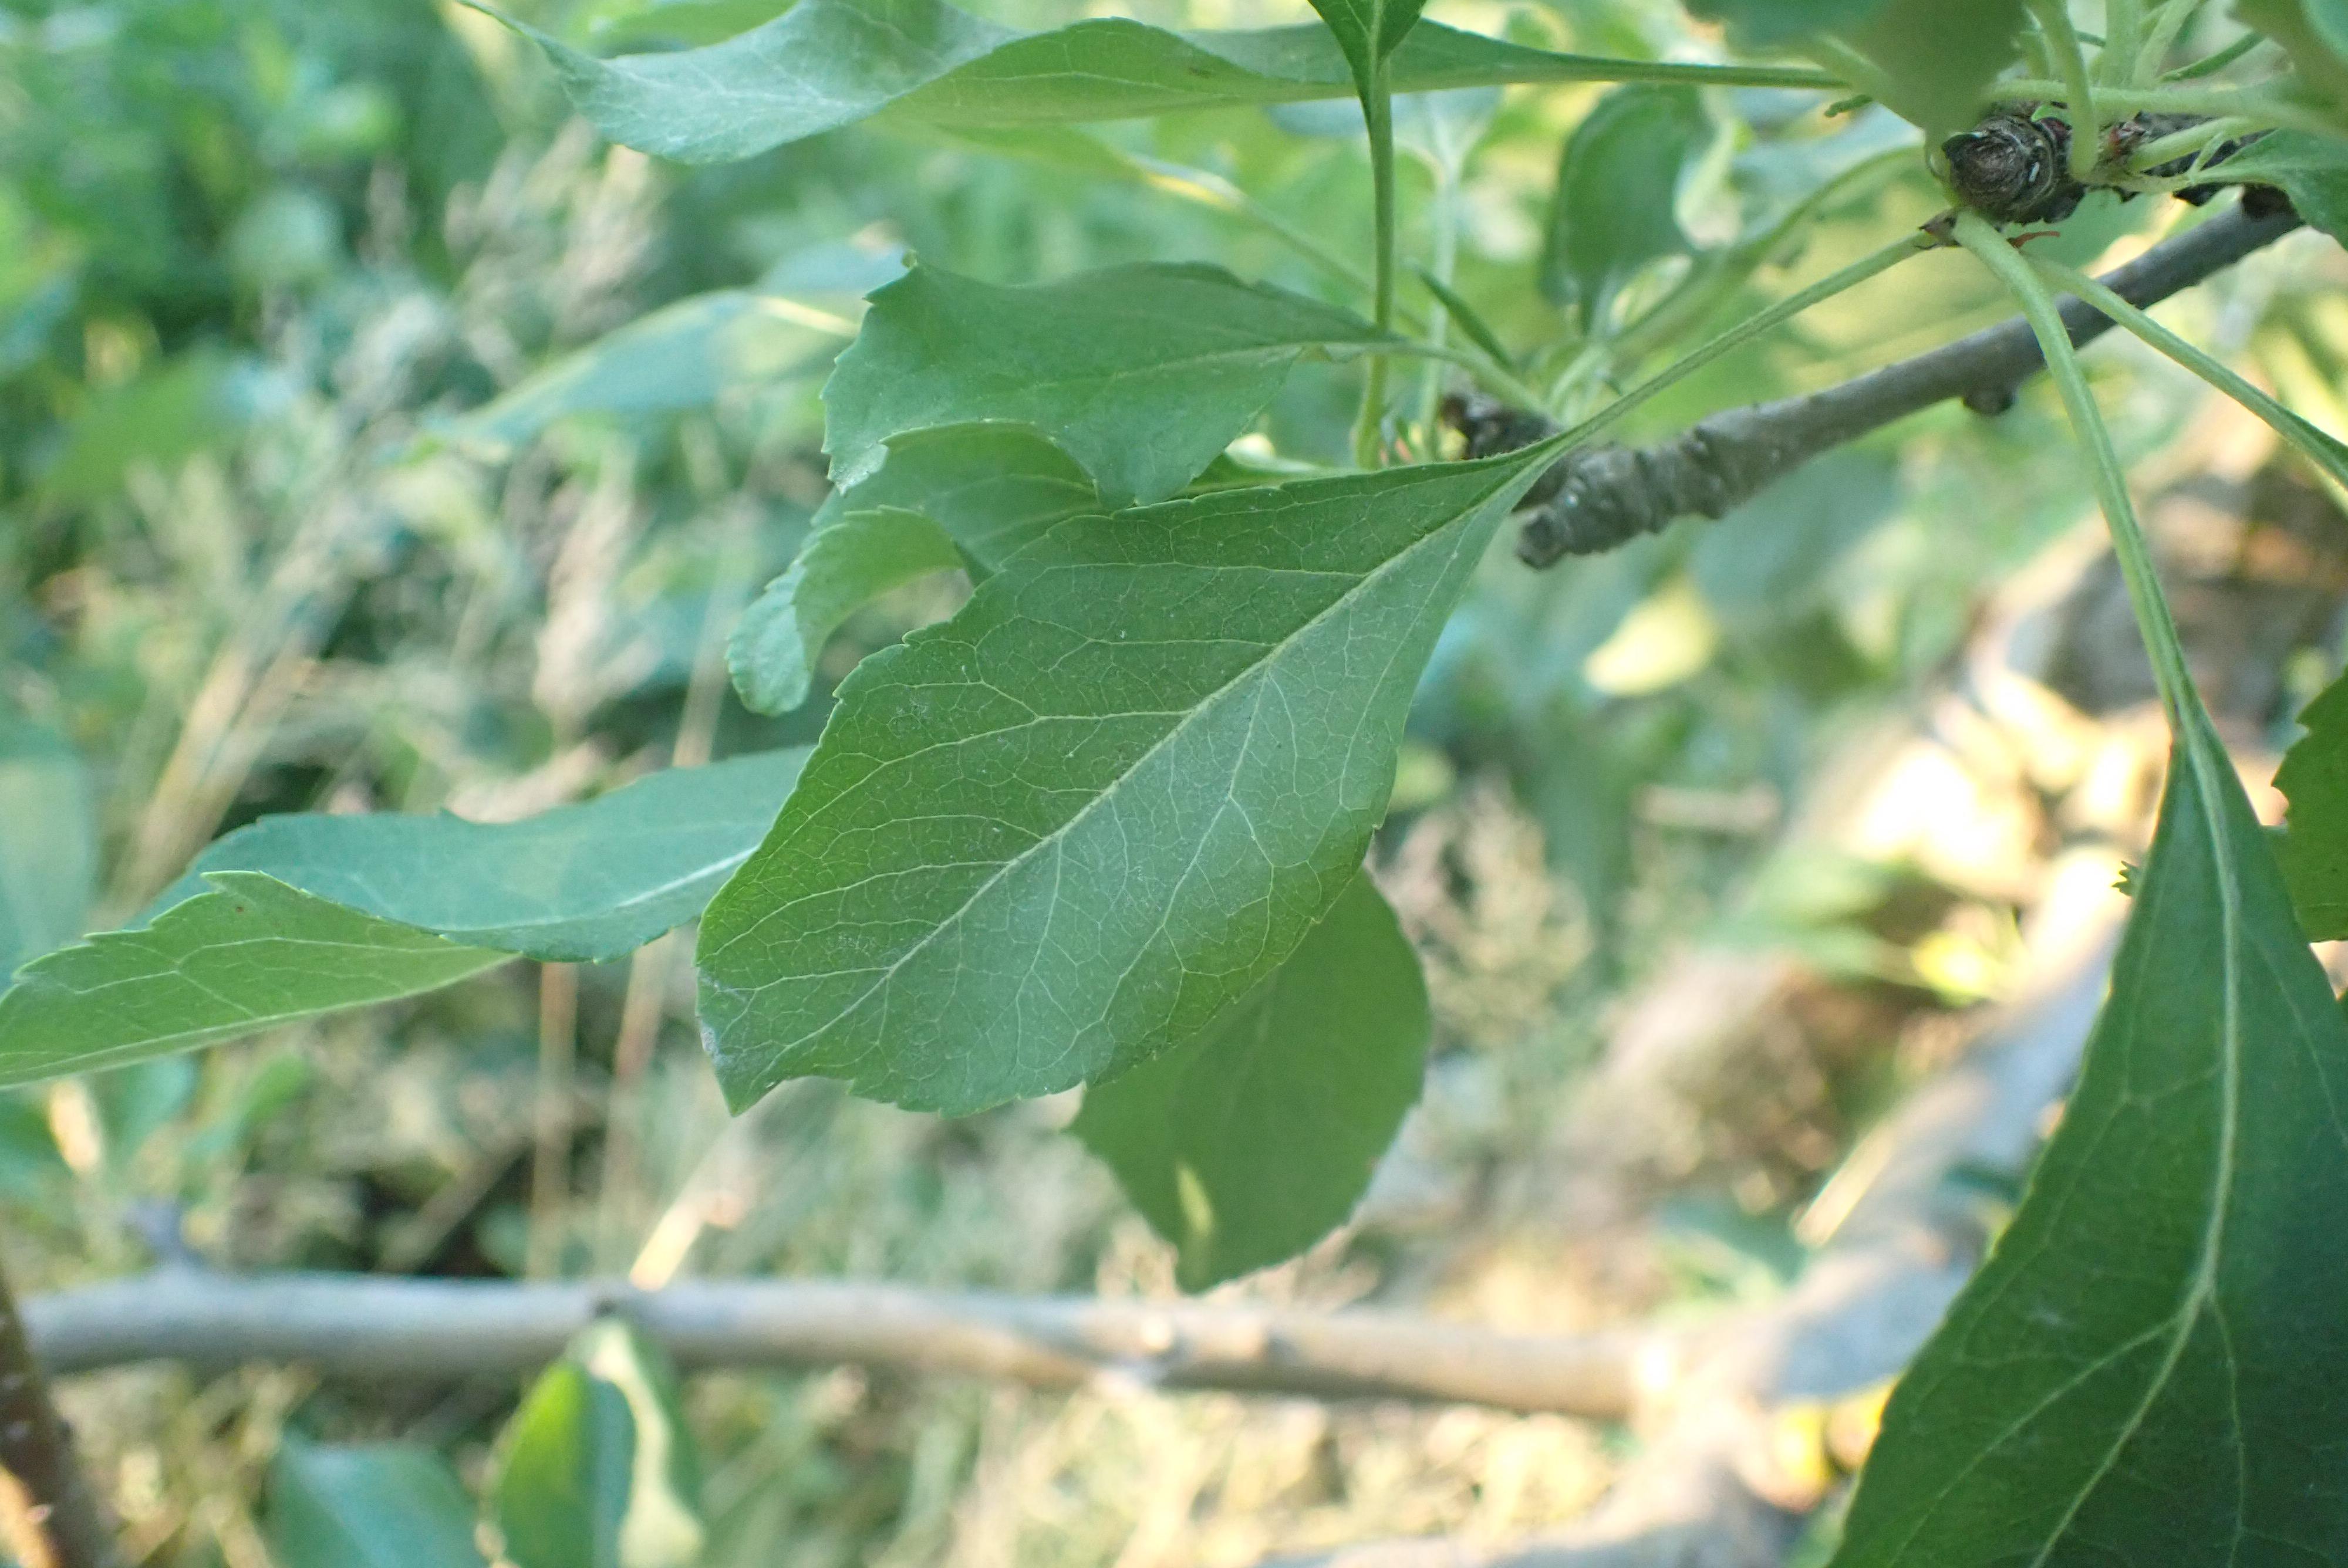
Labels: healthy